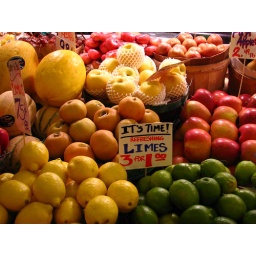
A colorful fruit stand in Seattle's Pike Place Market.